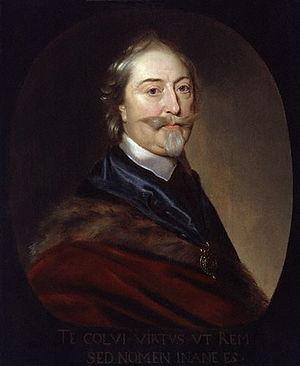
Sir Thomas Roe est un diplomate britannique de la période jacobite.